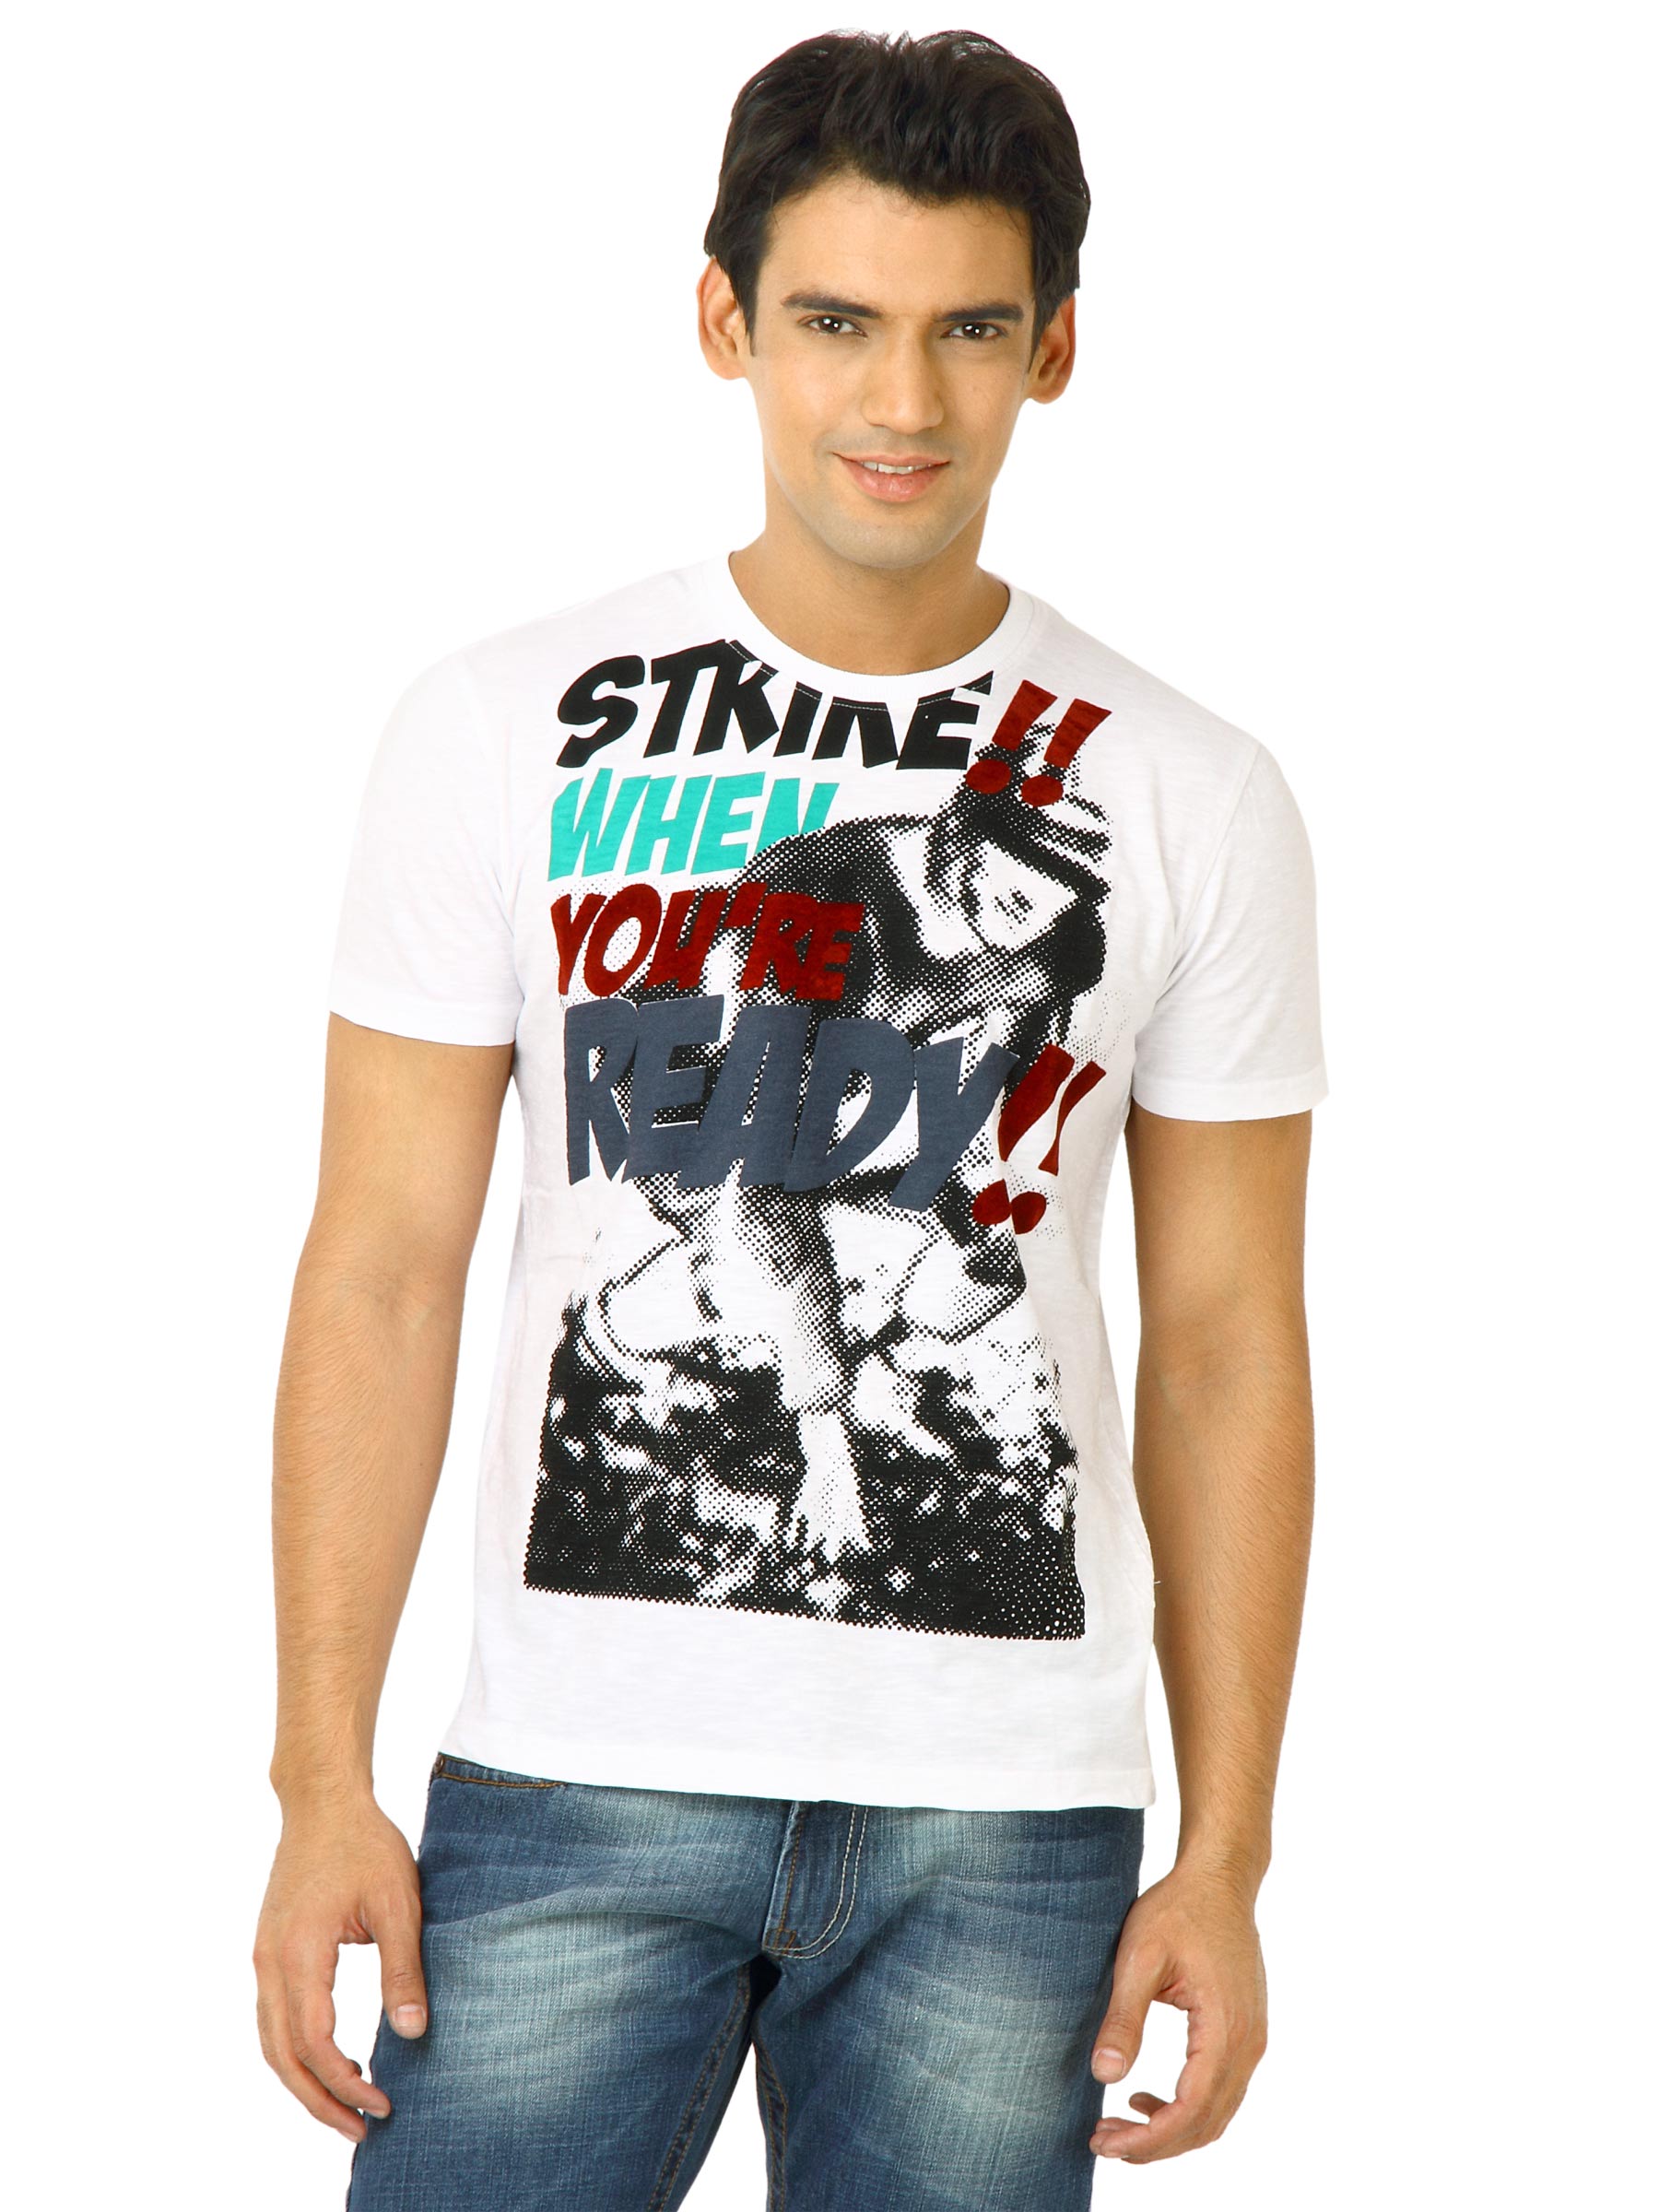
United Colors of Benetton Men Printed White Tshirts
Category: Apparel / Topwear / Tshirts
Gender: Men
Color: White
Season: Fall 2011
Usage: Casual